Great Post Road

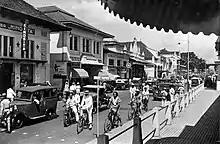
The Great Post Road running through Bandung in 1938 (today Jalan Asia-Afrika)

The road initially served as the backbone of Java's transportation and logistics. It connects some of the largest cities in Java, including Anyer, Cilegon, Serang, Tangerang, Batavia, Meester Cornelis (today absorbed into Jakarta), Buitenzorg (now Bogor), Cianjur, Bandung, Sumedang, Cirebon, Brebes, Tegal, Pemalang, Pekalongan, Batang, Semarang, Demak, Kudus, Pati, Rembang, Tuban, Lamongan, Surabaya, Sidoarjo, Pasuruan, Probolinggo, Bondowoso, and Panarukan.